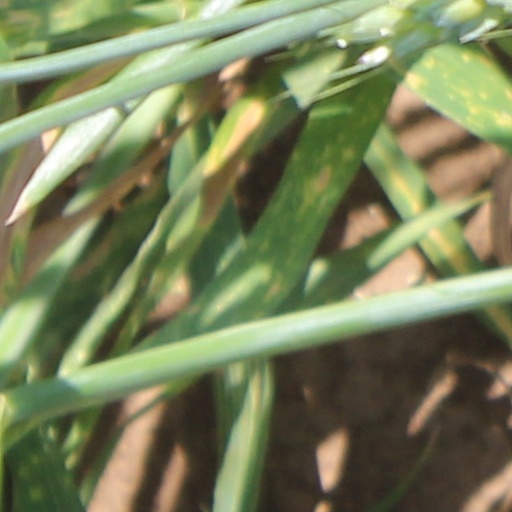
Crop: wheat